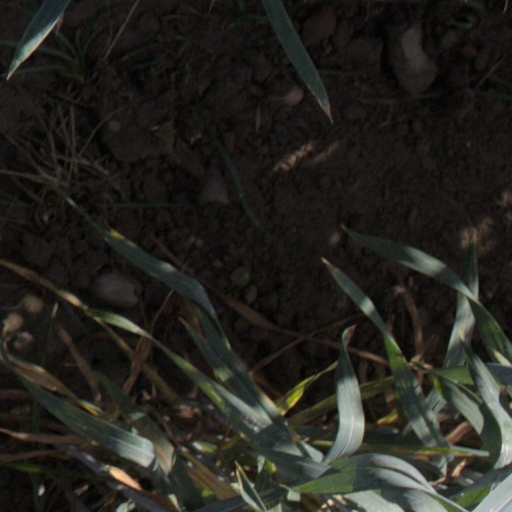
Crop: wheat